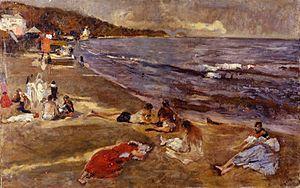
Emilio Gola, né en 1851 à Milan et mort en 1923 dans la même ville, est un peintre italien.